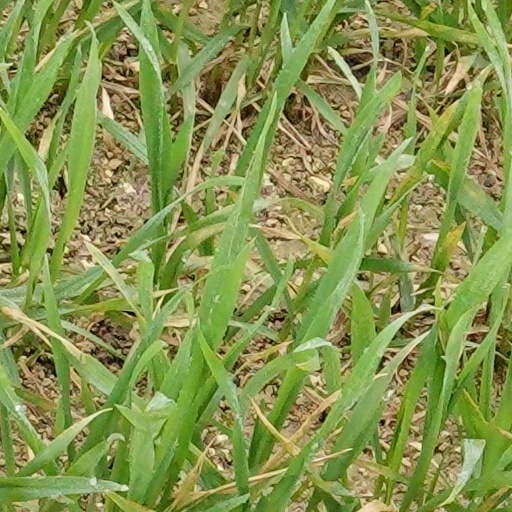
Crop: wheat